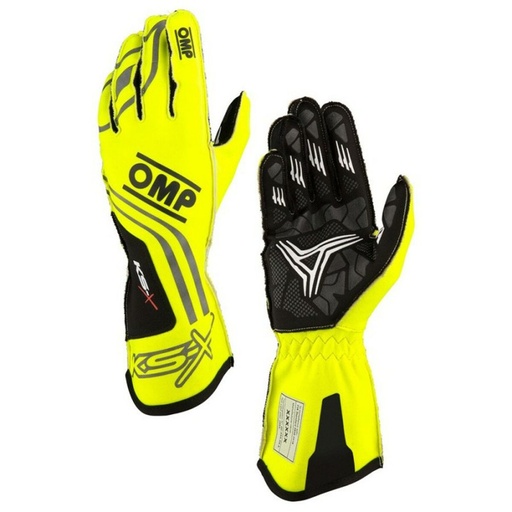
Gloves OMP OMPKB0-2751-A01-099-XXS XXS
If you are looking for new market trending items, we present the Gloves OMP OMPKB0-2751-A01-099-XXS XXS ! Type: Gloves Colour: Yellow Size: XXS General Product Safety Regulations information: KARACTERMANIA S.L. P.I. PEDROSA, C/DE LA BOTANICA 78/88, 08908 Hospitalet Llobregat (BARCELONA - España) 08908 - Hospitalet de Llobregat +34934800012 comercial@karactermania.com https://karactermania.com/es
Brand: OMP
Category: Vehicles & Parts > Vehicle Parts & Accessories > Vehicle Safety & Security > Off-Road & Motor Sports Vehicle Protective Gear > Racing Gloves